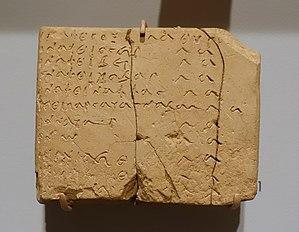
Les Séleucides sont une dynastie de l'époque hellénistique issue de Séleucos Iᵉʳ, l'un des Diadoques d'Alexandre le Grand, qui a constitué un empire formé de la majeure partie des territoires orientaux conquis par Alexandre, allant de l'Anatolie à l'Indus. Les Séleucides règnent de la fin du IVᵉ au Iᵉʳ siècle av. J.-C., avec pour cœur politique la Syrie, d'où l'appellation courante dès l'Antiquité de « rois de Syrie ». Les Séleucides règnent jusqu'au IIᵉ siècle av. J.-C. sur la Babylonie et la Mésopotamie dans la continuité des Perses achéménides. La Perside et la Médie ont quant à elles été plus difficilement soumises. Les Séleucides ont dû faire face à la volonté sécessionniste de nombreux territoires, comme le royaume gréco-bactrien, le royaume d'Arménie, le royaume de Pergame ou la Judée. Au milieu du IIᵉ siècle av. J.-C., la majeure partie des provinces iraniennes et mésopotamiennes tombent entre les mains des Parthes. En 64 av. J.-C., fortement amoindri par d'inextricables querelles de succession, le royaume passe sous la tutelle des Romains.
La civilisation babylonienne s'épanouit en Mésopotamie du Sud du début du IIᵉ millénaire av. J.‑C. jusqu'au début de notre ère. Elle prit corps à partir de l'héritage des civilisations du Sud mésopotamien plus anciennes dont elle est historiquement la prolongation. Elle prend corps avec l'affirmation politique de Babylone, État qui fut à partir du XVIIIᵉ siècle av. J.-C. l'entité politique dominant le Sud mésopotamien, et ce pendant plus d'un millénaire.